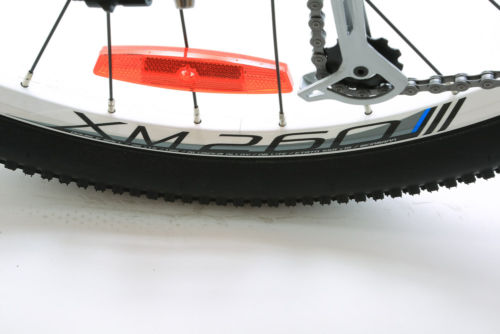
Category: bicycle